Muhammad in Islam

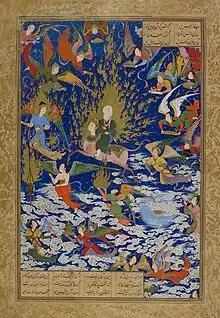
" Ascent of Muhammad to Heaven" (c. 1539–1543), from the Khamseh of Nizami

In 631 CE, during the Hajj season, Muhammad appointed Abu Bakr to lead 300 Muslims to the pilgrimage in Mecca. As per old custom, many pagans from other parts of Arabia came to Mecca to perform pilgrimage in pre-Islamic manner. Ali, at the direction of Muhammad, delivered a sermon stipulating the new rites of Hajj and abrogating the pagan rites. He especially declared that no unbeliever, pagan, and naked man would be allowed to circumambulate the Kaaba from the next year. After this declaration was made, a vast number of people of Bahrain, Yemen, and Yamama, who included both the pagans and the People of the Book, gradually embraced Islam. Next year, in 632 CE, Muhammad performed hajj and taught Muslims first-hand the various rites of Hajj. On the 9th of Dhu al-Hijjah, from Mount Arafat, he delivered his Farewell Sermon in which he abolished old blood feuds and disputes based on the former tribal system, repudiated racial discrimination, and advised people to "be good to women". According to Sunni tafsir, the following Quranic verse was delivered during this event: "Today I have perfected your religion, and completed my favours for you and chosen Islam as a religion for you" (Q ).